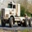
Label: truck